Grzegorz Proksa

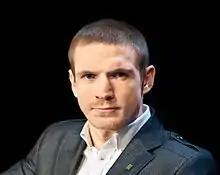
Proksa in 2012

Grzegorz Proksa (born 23 November 1984) is a Polish former professional boxer who competed from 2005 to 2014. He is a two-time former European middleweight champion and a world title challenger.